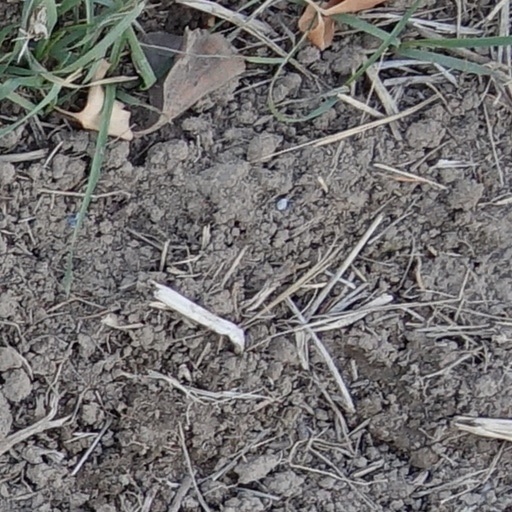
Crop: wheat